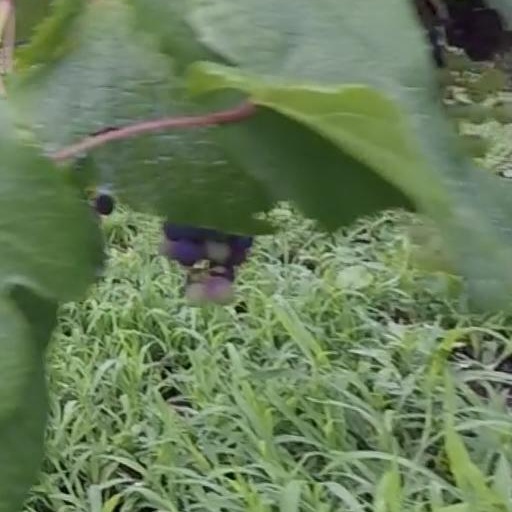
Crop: grape